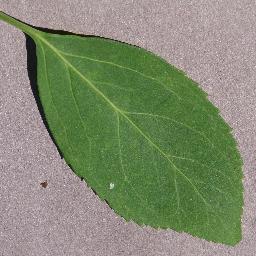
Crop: cherry
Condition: (including_sour)_healthy